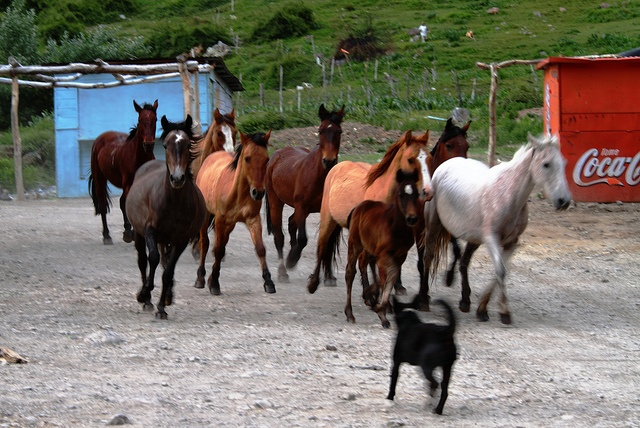
Many horses running in a group on a path.
A group of horses are galloping near a dog.
A dog is running toward a group of running horses.
A herd of horses running across a gravel road.
A herd of horses running down a dirt road.